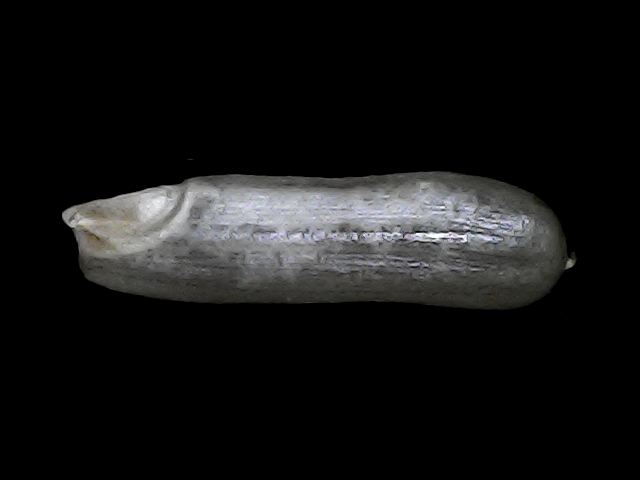
Rice variety: BRRI102